IVysílání

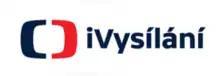
Logo

iVysílání is a streaming platform operated by Czech Television. It provides viewers with access to a wide range of television programmes produced by Czech Television, as well as films and shows licensed to the network. All content can be streamed for free, including live broadcasts of Czech Television channels.